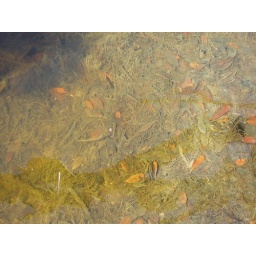
Fish in clear water